116 Battalion

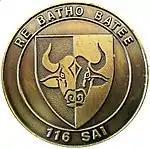
SADF 116 SAI Commemorative medallion

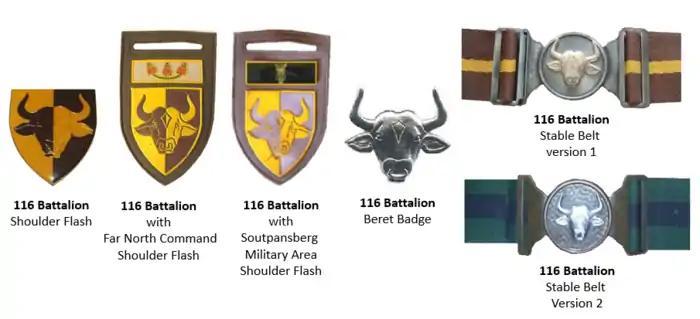
SADF 116 SA Battalion complete insignia

Peled, A. A question of Loyalty Military Manpower Policy in Multiethinic States, Cornell University Press, 1998, Chapter 2: South Africa: From Exclusion to Inclusion